Techno

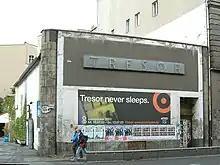
The original Tresor club (1991–2005)

Following the fall of the Berlin Wall on 9 November 1989 and the German reunification in October 1990, free underground techno parties mushroomed in East Berlin. East German DJ Paul van Dyk has remarked that techno was a major force in reestablishing social connections between East and West Germany during the unification period. In the now reunified Berlin, several locations opened near the foundations of the Berlin Wall in the former eastern part of the city from 1991 onwards: the "Tresor" (est. 1991), the "Planet" (1991–1993), the "Bunker" (1992–1996), and the "E-Werk" (1993–1997). It was in Tresor at this time that a trend in paramilitary clothing was established (amongst the techno fraternity) by DJ Tanith; possibly as an expression of a commitment to the underground aesthetic of the music, or perhaps influenced by UR's paramilitary posturing. In the same period, German DJs began intensifying the speed and abrasiveness of the sound, as an acid infused techno began transmuting into hardcore. DJ Tanith commented at the time that "Berlin was always hardcore, hardcore hippie, hardcore punk, and now we have a very hardcore house sound." This emerging sound is thought to have been influenced by Dutch gabber and Belgian hardcore; styles that were in their own perverse way paying homage to Underground Resistance and Richie Hawtin's Plus 8 Records. Other influences on the development of this style were European electronic body music (EBM) groups of the mid-1980s such as DAF, Front 242, and Nitzer Ebb.